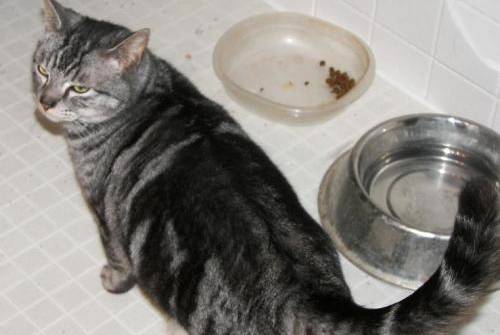
Label: cat